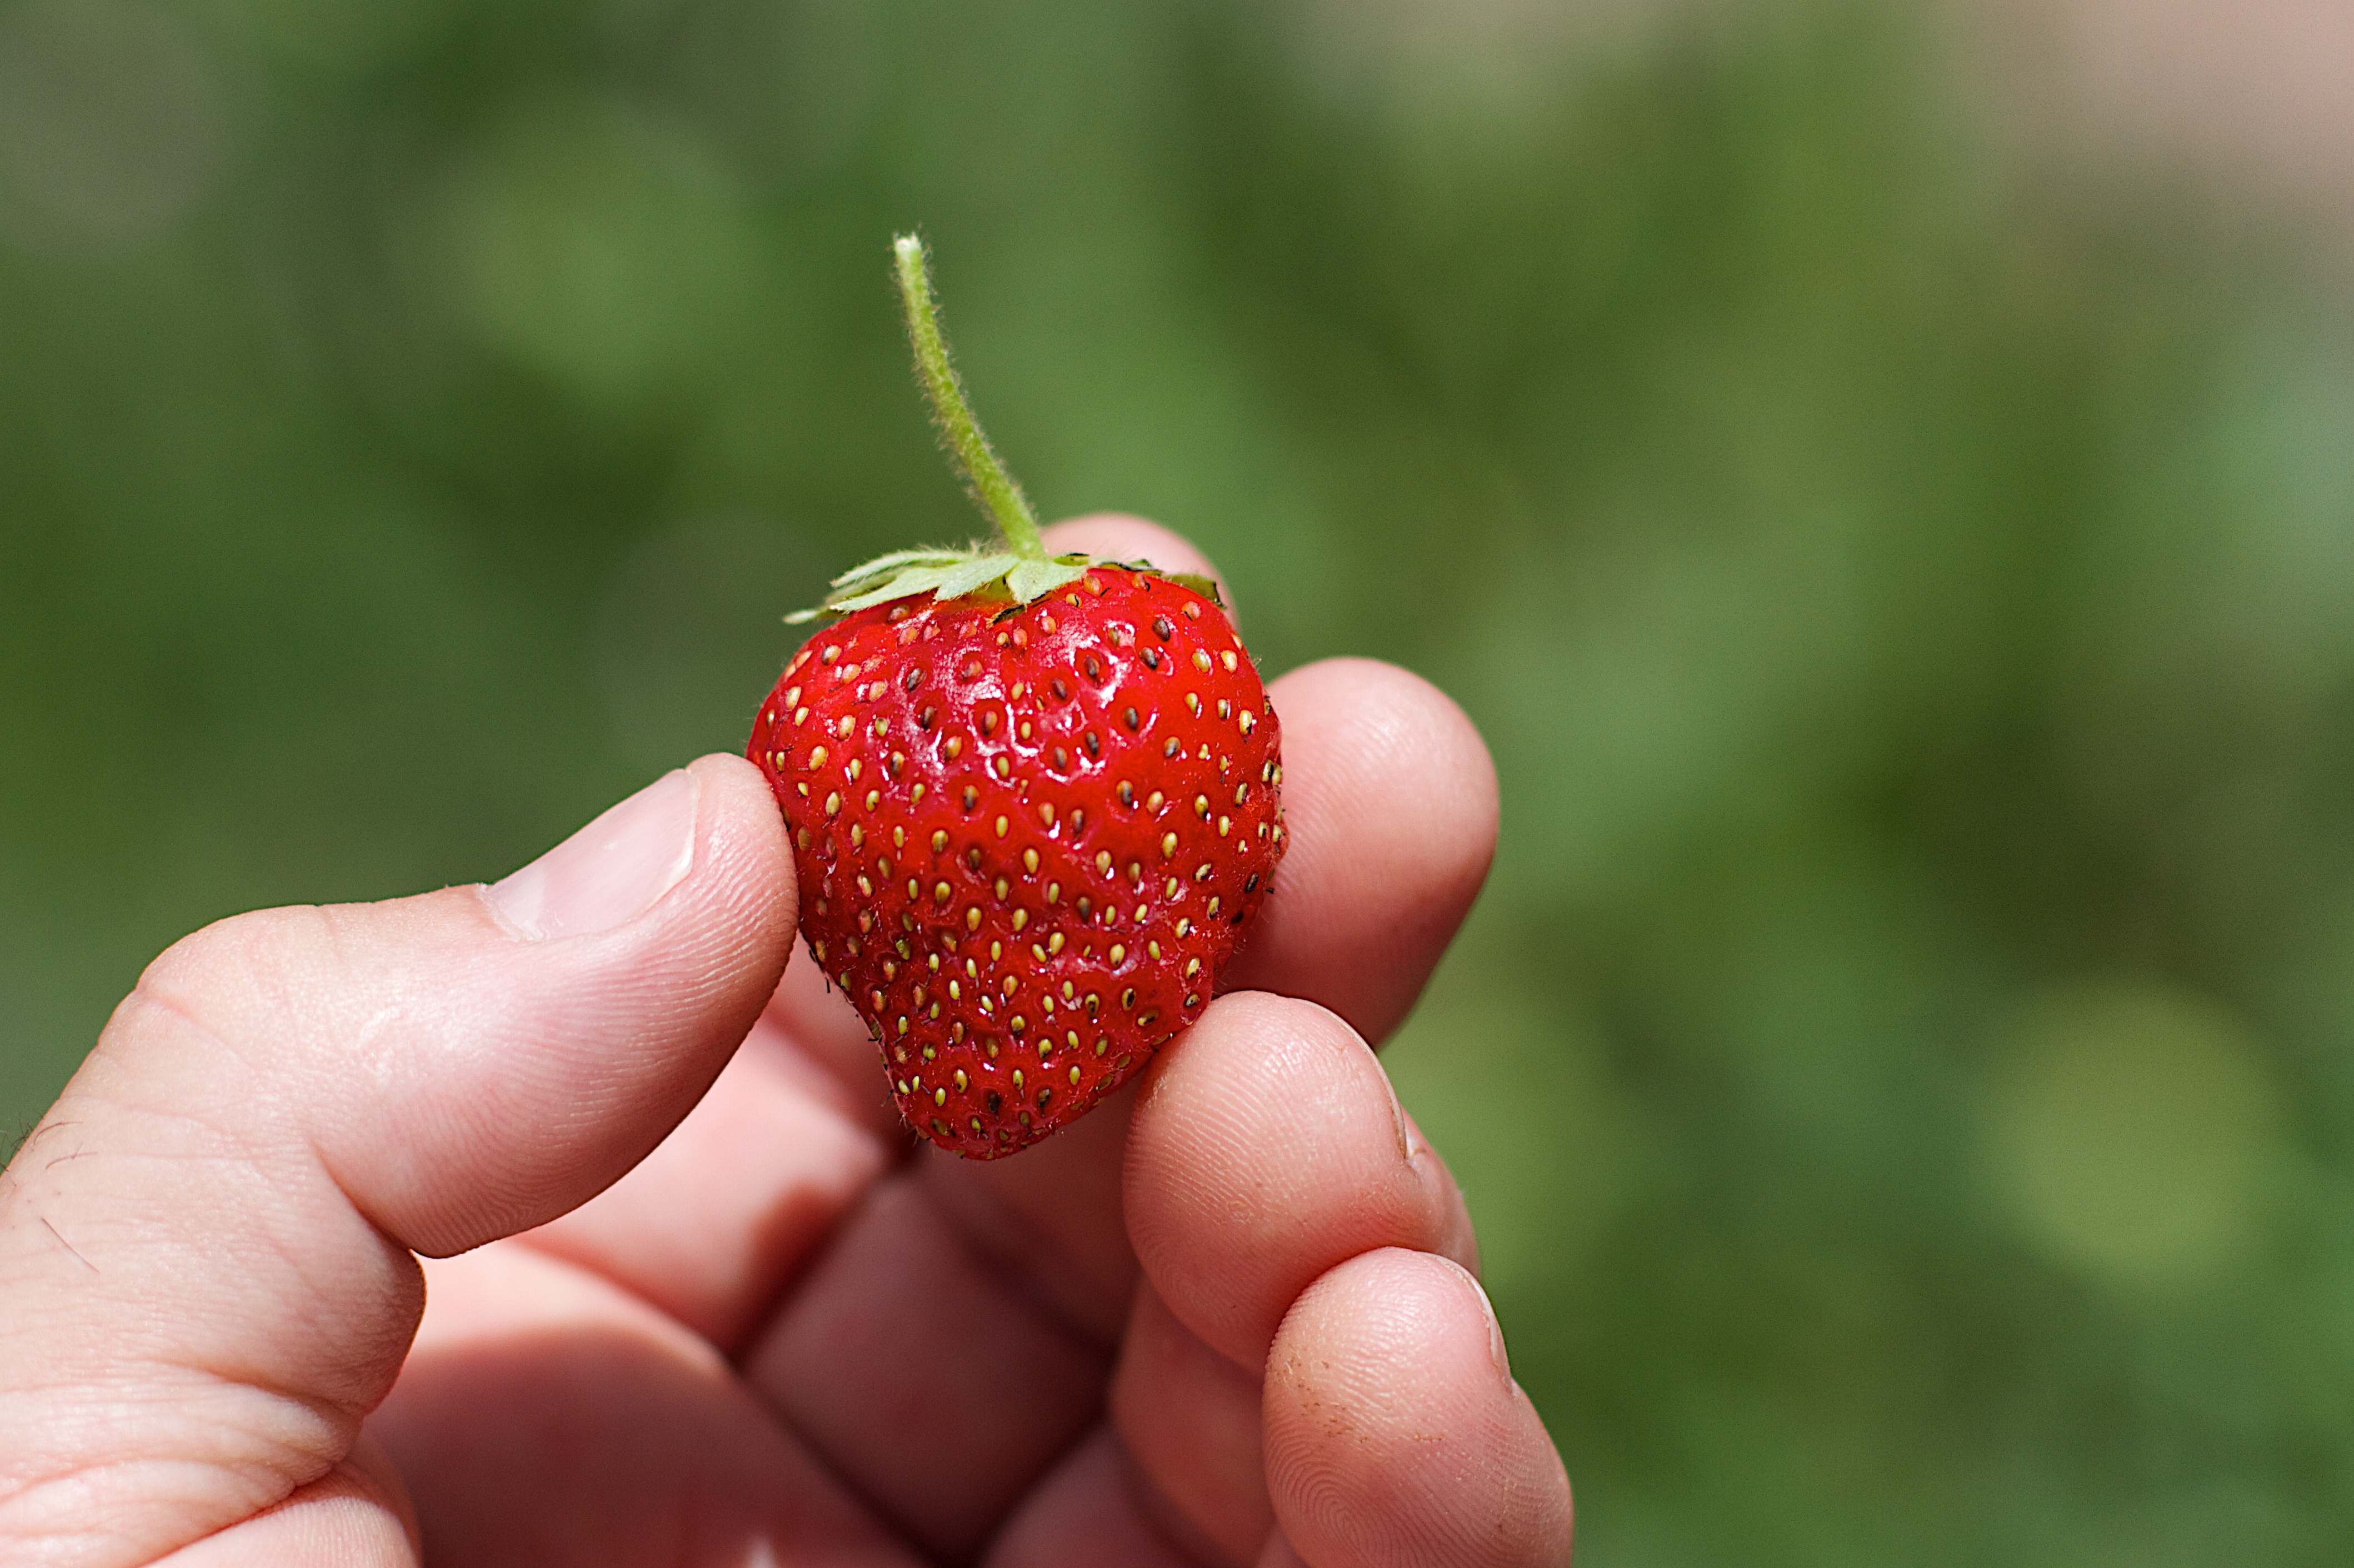
plant, photography, fruit, leaf, flower, petal, food, green, red, produce, flora, strawberry, close up, strawberries, strawberry2016366, macro photography, flowering plant, land plant